Yellow-rumped warbler

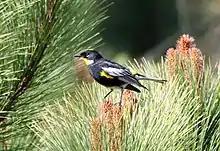
Goldman's Warbler (ssp. goldmani) in Guatemala

The yellow-rumped warbler breeds from eastern North America west to the Pacific, and southward from there into Western Mexico. Goldman's yellow-rumped warbler is a non-migratory endemic within the highlands of Guatemala, and the black-fronted warbler is a non-migratory Mexican endemic. The myrtle and Audubon's forms are migratory, wintering in the southern U.S., Mexico, Central America, and the Caribbean.